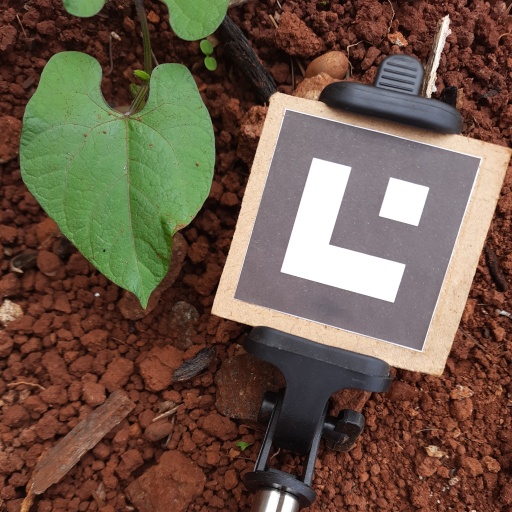
Observations: wavy surface, no eating holes, with soild dust, under cloudy sky